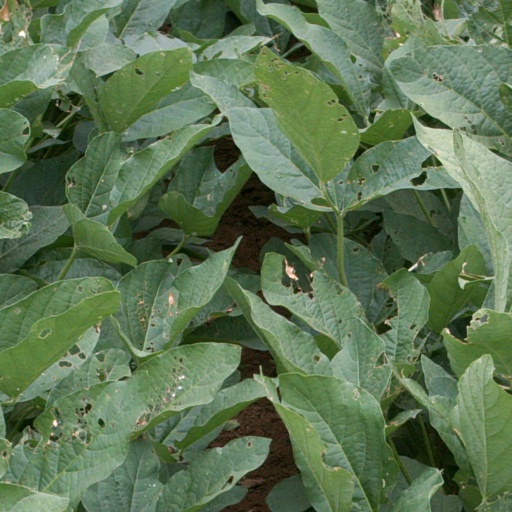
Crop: soybean